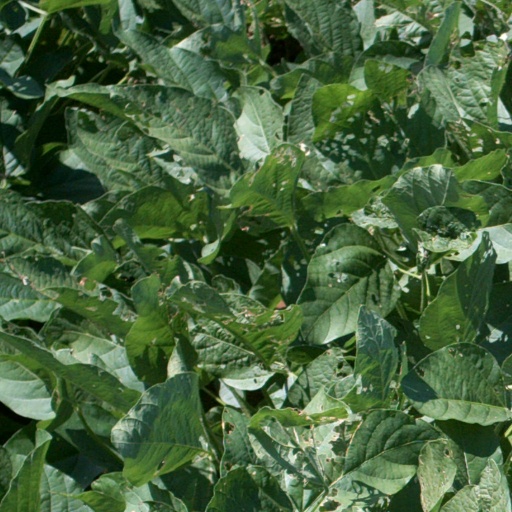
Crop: soybean